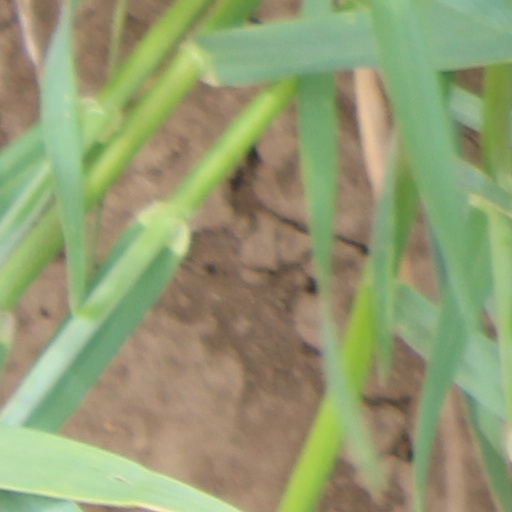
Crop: wheat